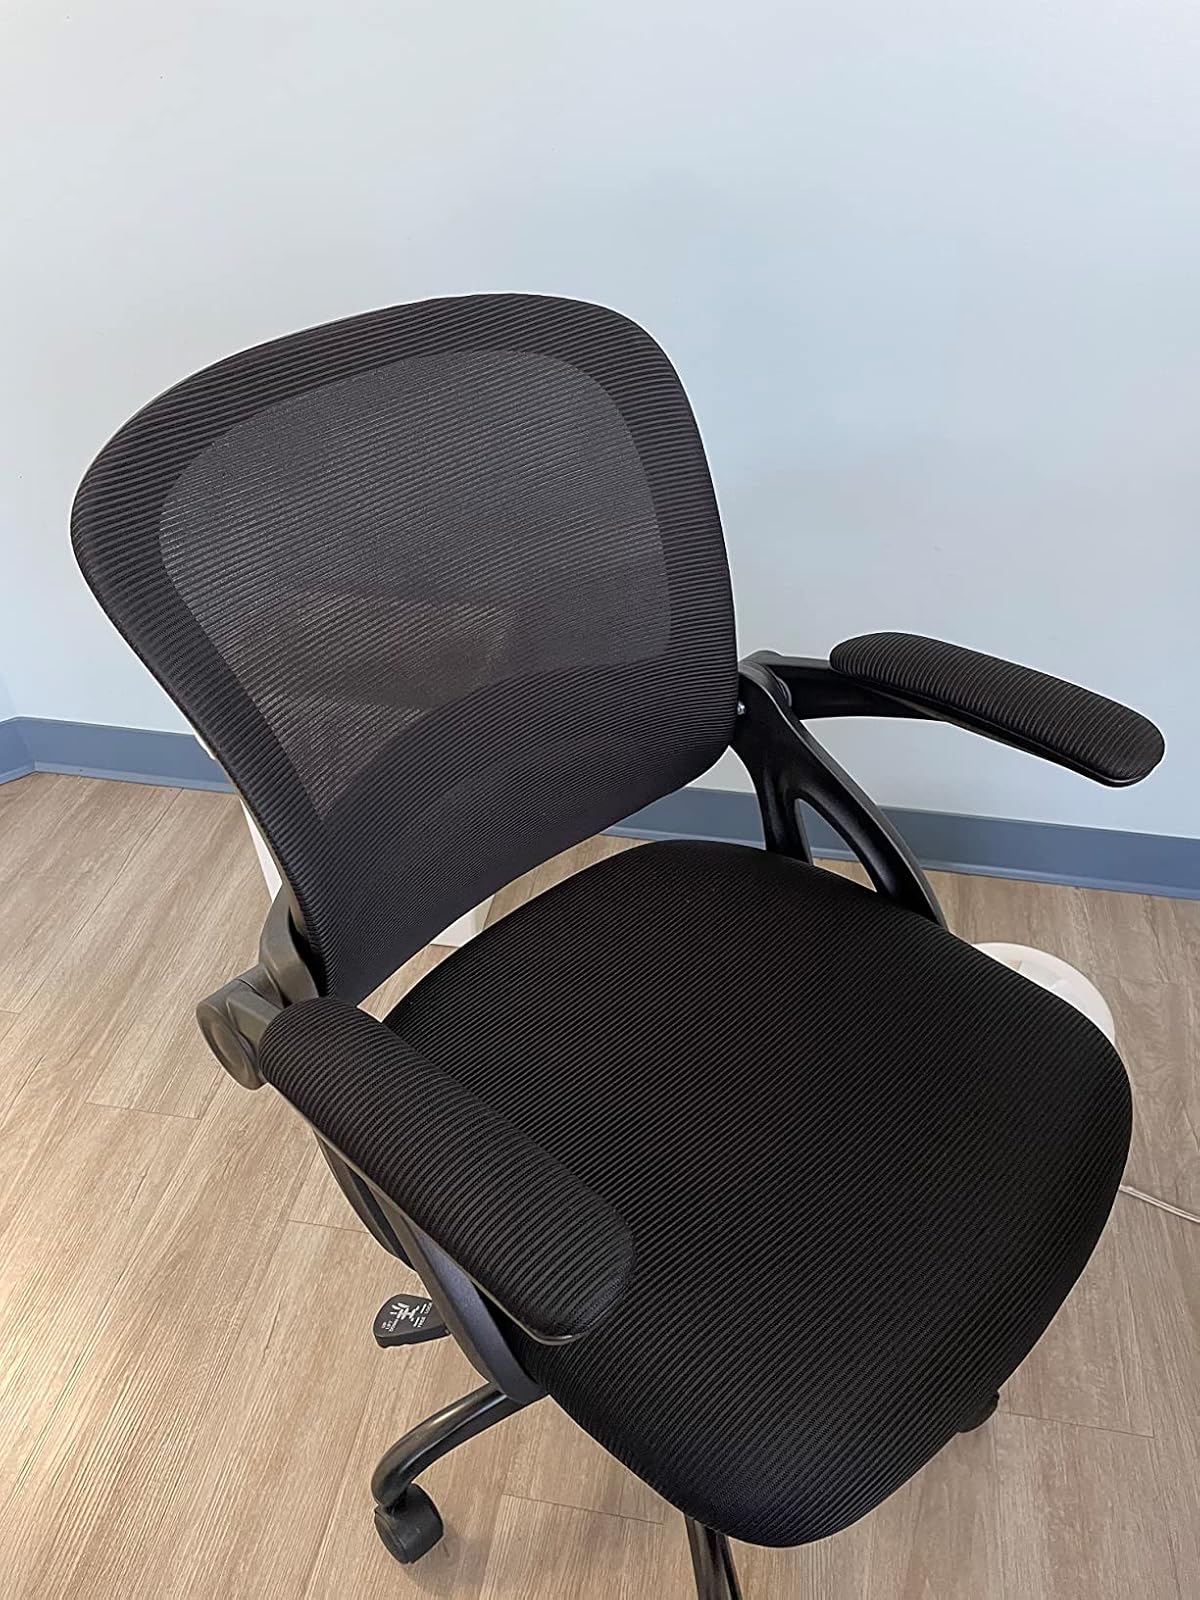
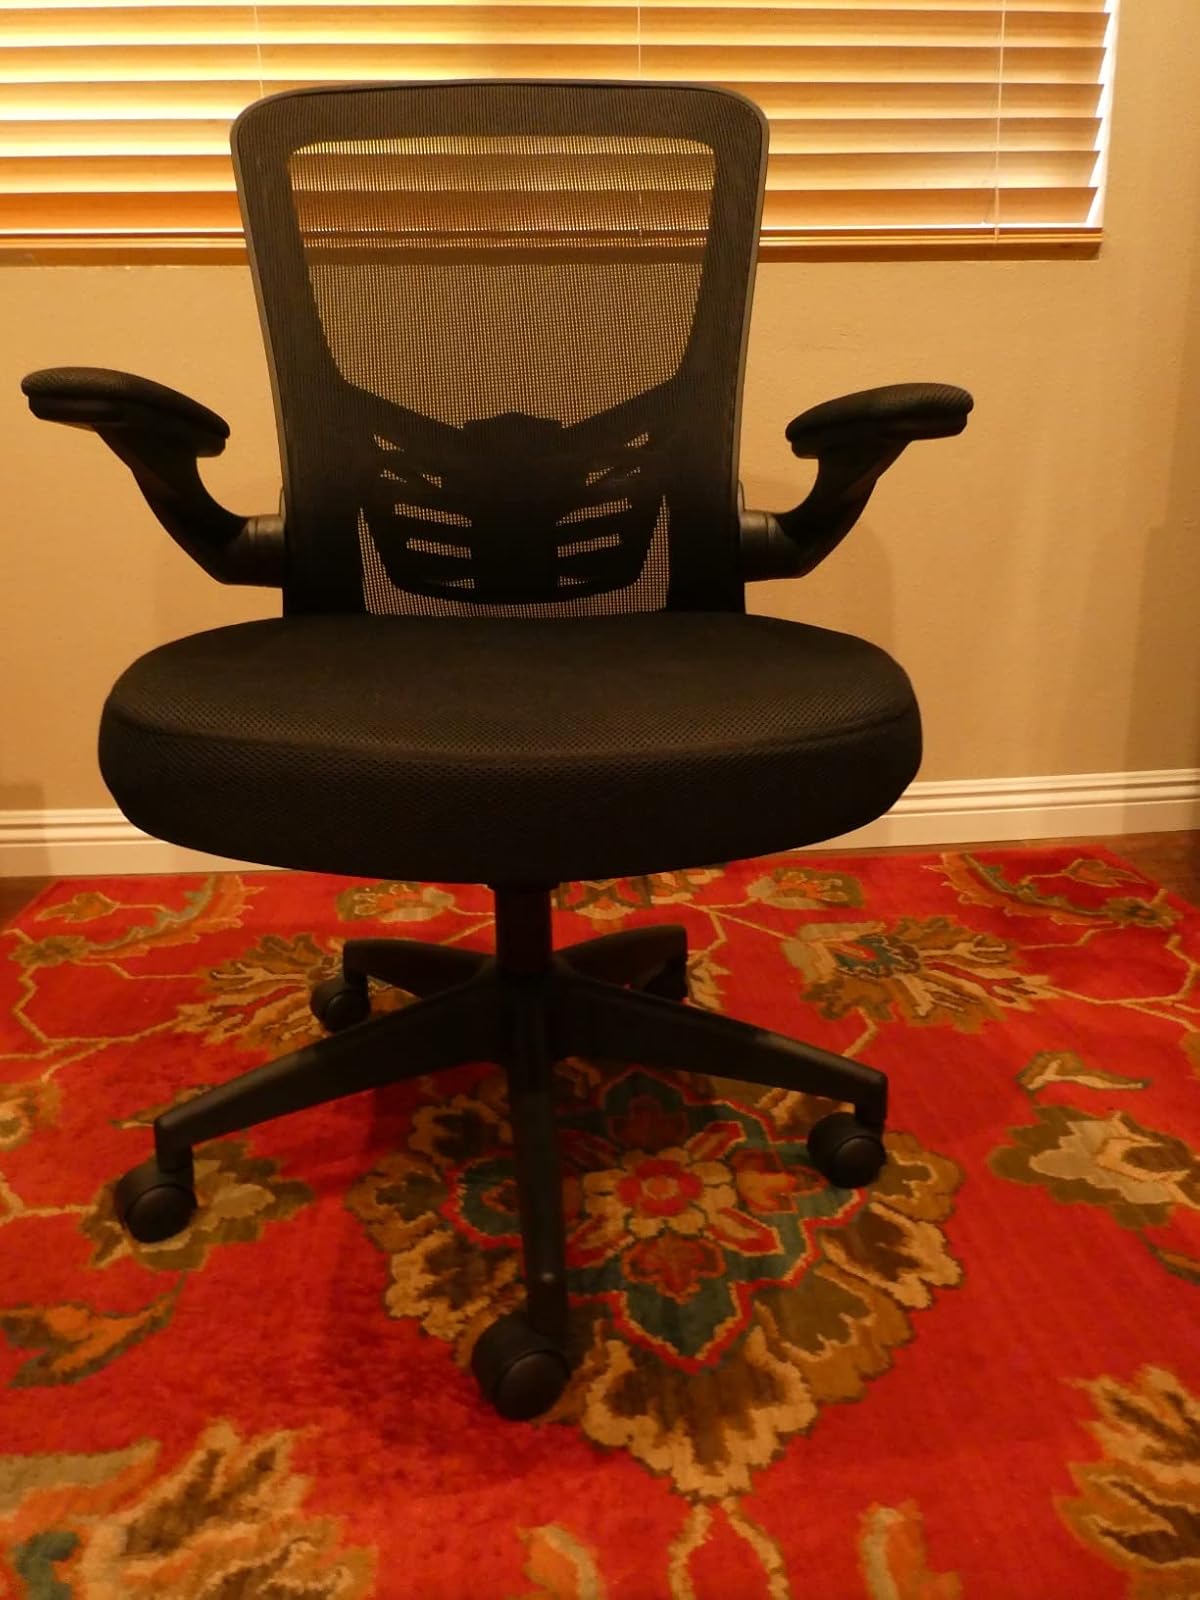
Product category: items_chair
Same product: no